Wallaceburg District Secondary School

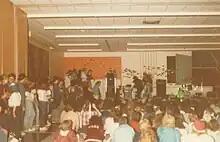
Bronze Boot pep rally (1984)

Related to the town's namesake, Scottish hero William Wallace, the sports teams are named the 'Tartans'.